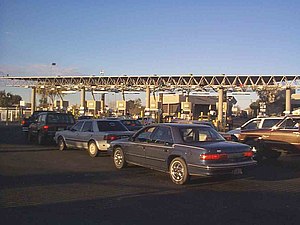
San Luis
Græsestationen i Yuma
San Luis ligger i Yuma County i delstaten Arizona, USA.